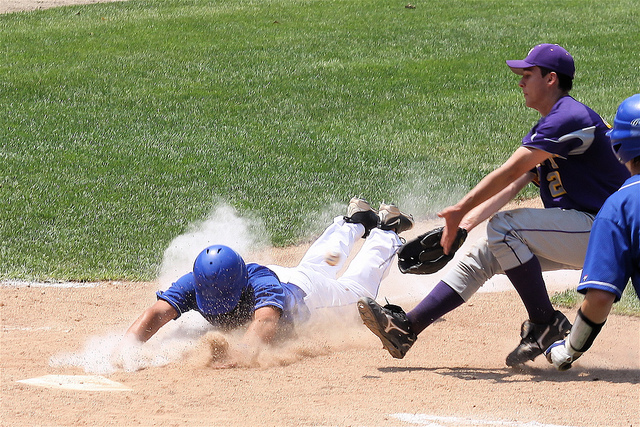
cầu thủ bóng chày đang trượt người trên sân